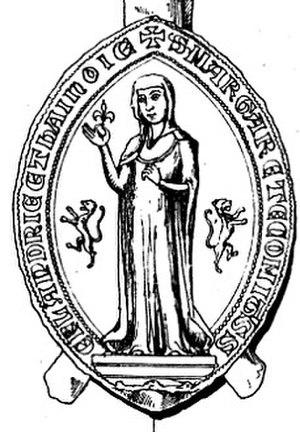
L'Abbaye Sainte-Élisabeth du Quesnoy est une abbaye fondée en 1260 et aujourd'hui disparue.